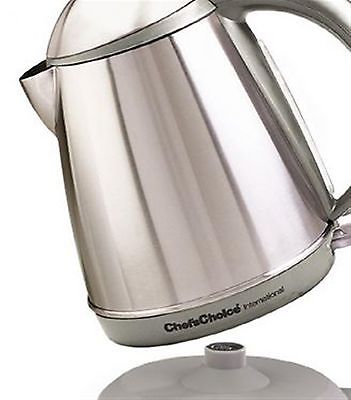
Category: kettle